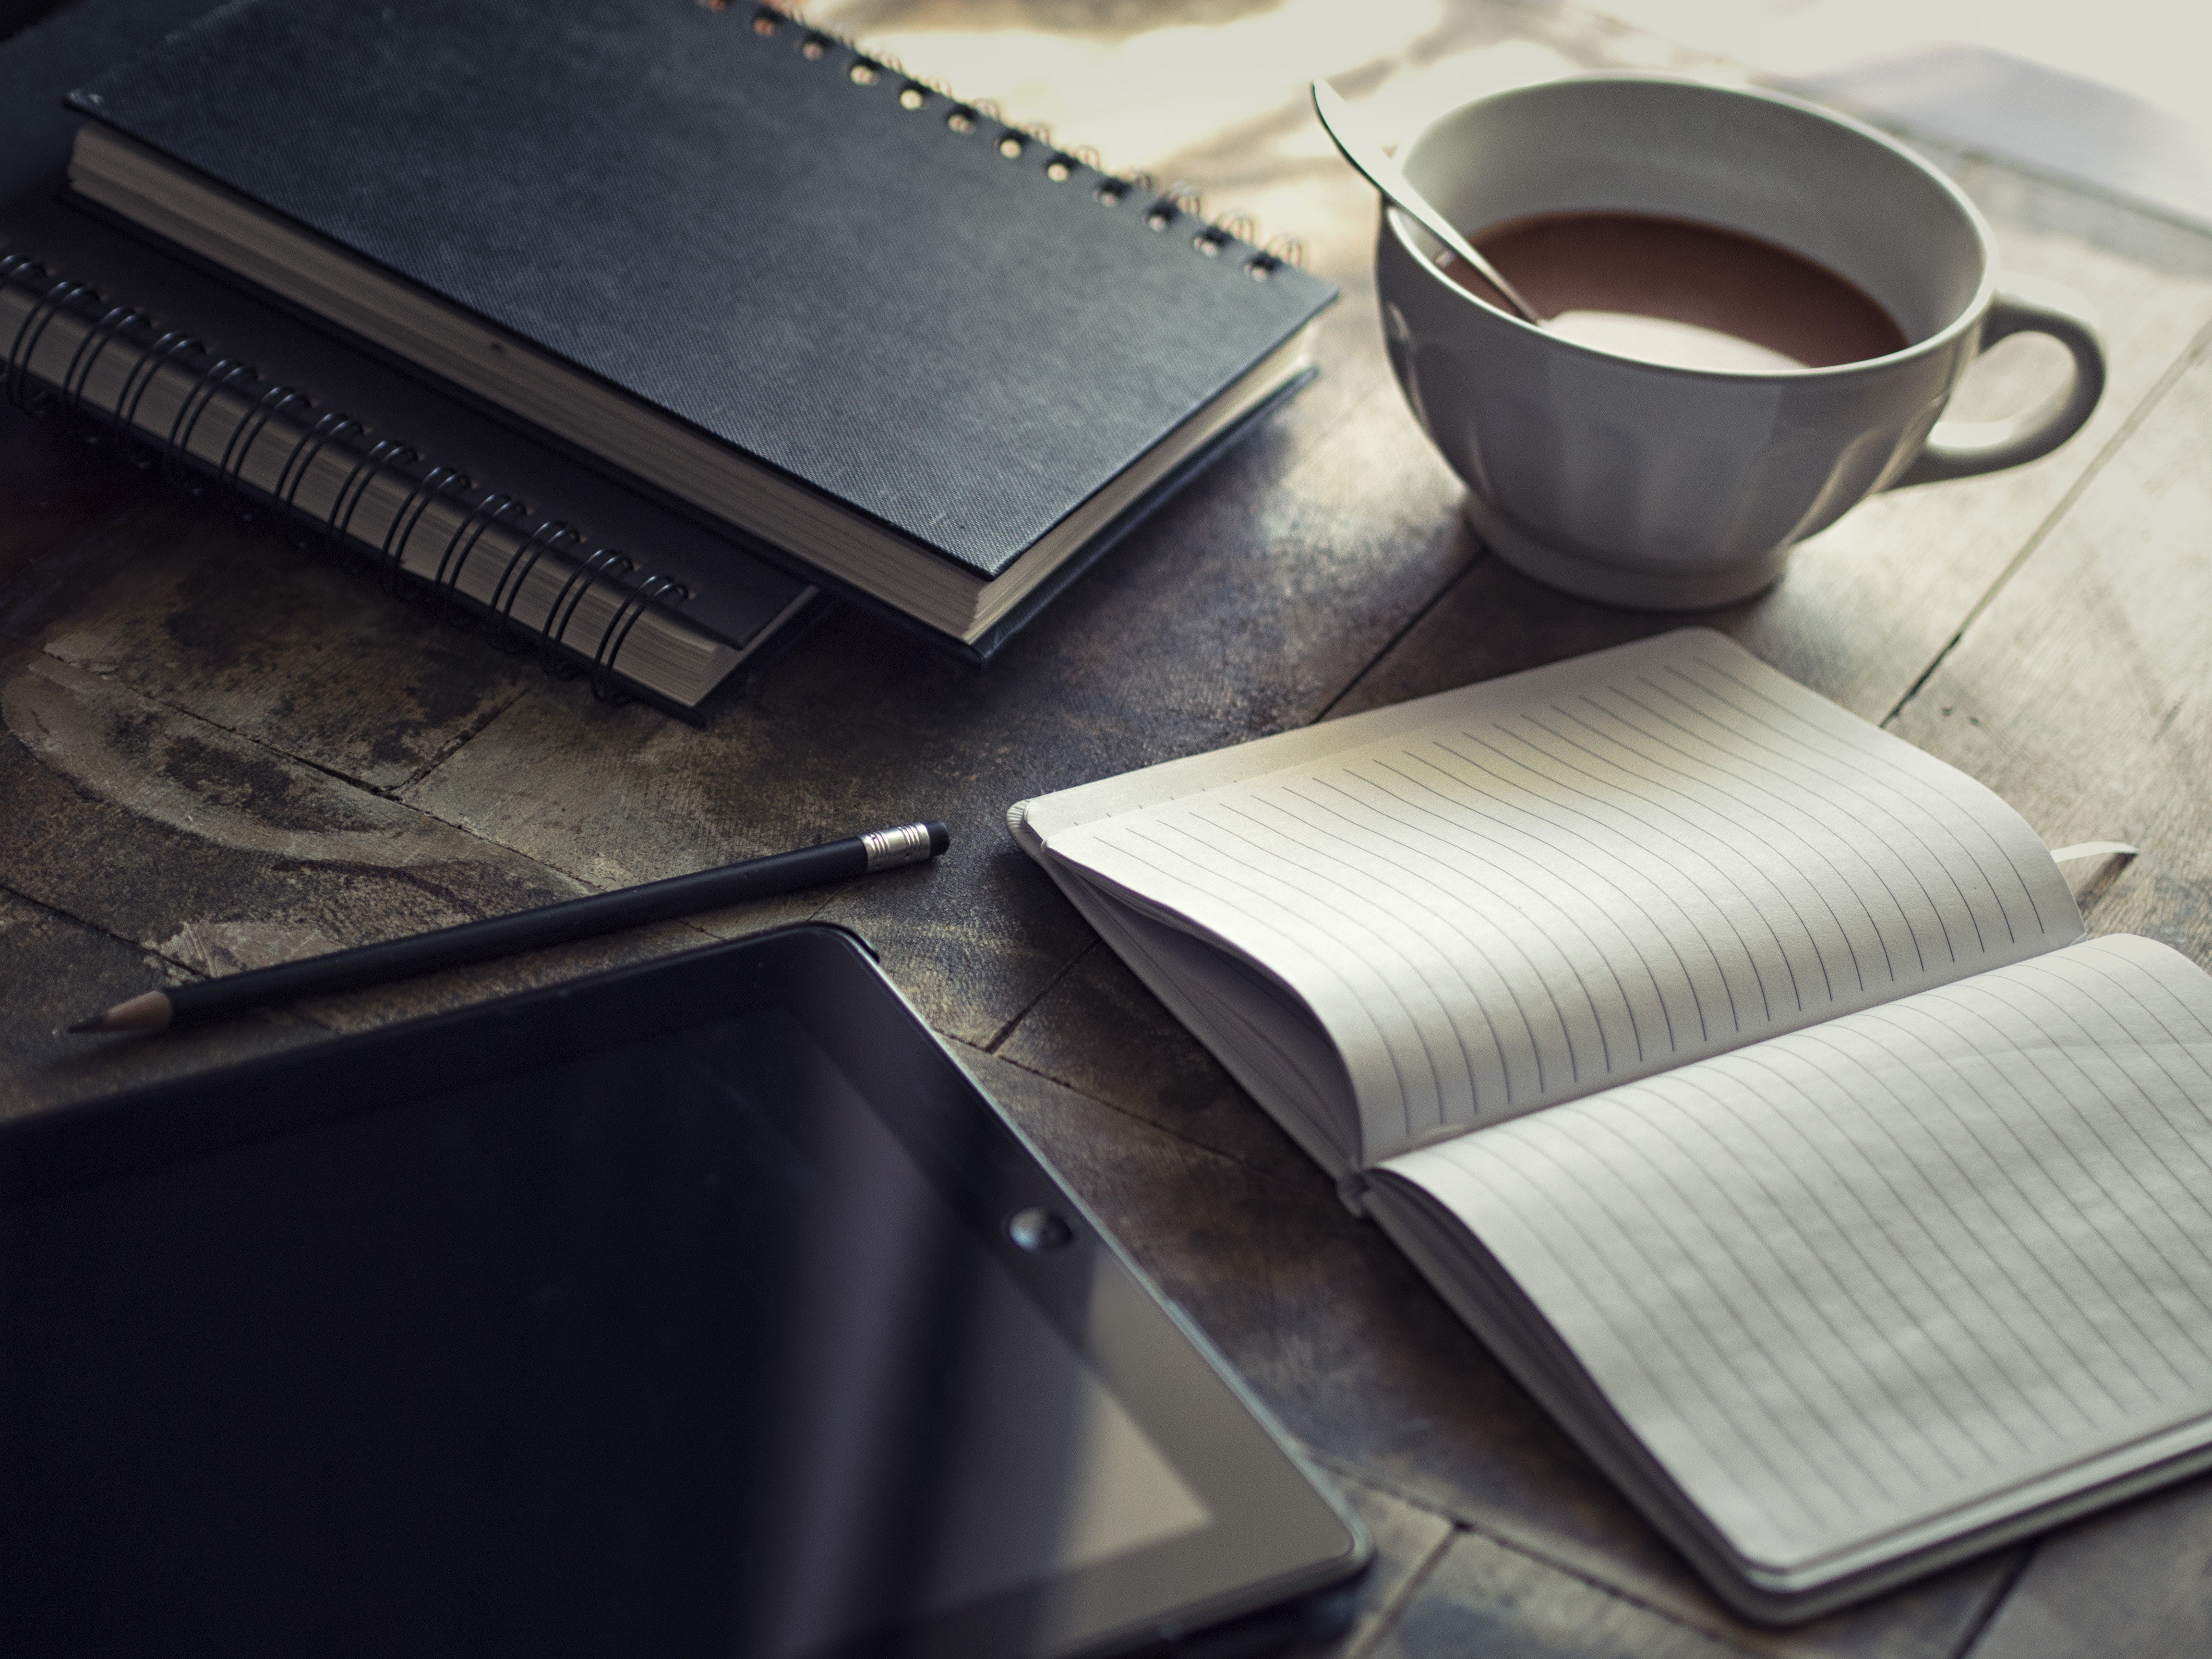
leather, wallet, textile, coffee cup, table, rectangle, wood, metal, still life photography, cup, glasses, fashion accessory, book